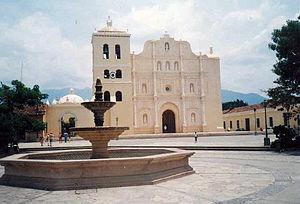
Comayagua est une ville du Honduras et la capitale du département de Comayagua. Elle est située à 60 km au nord-ouest de Tegucigalpa. En 2006, la population estimée de la ville était de 58 600 habitants.